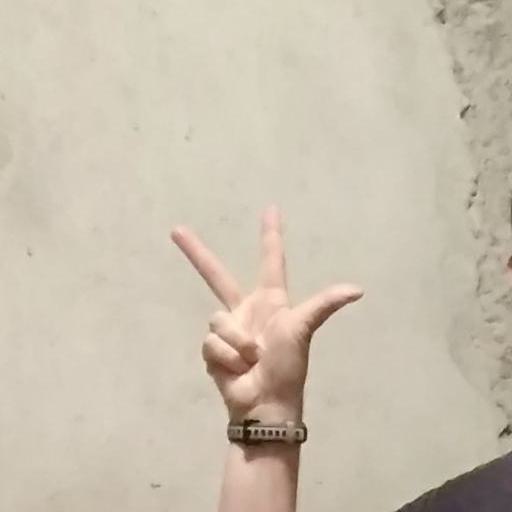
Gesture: three2